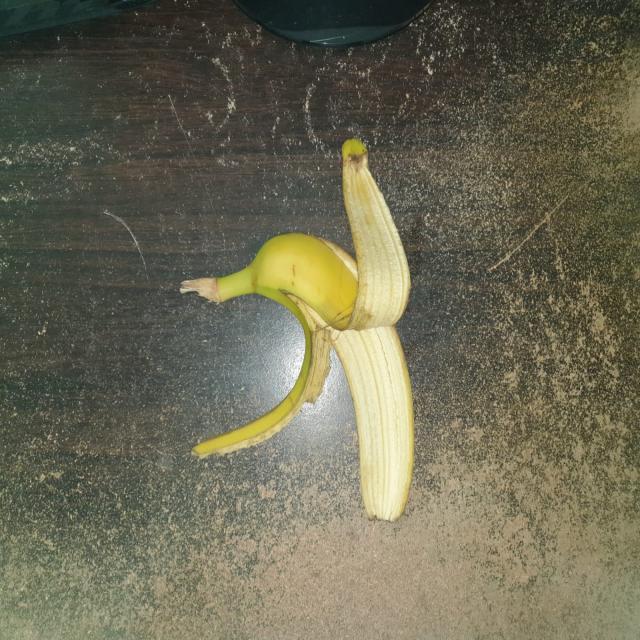
Label: bananas